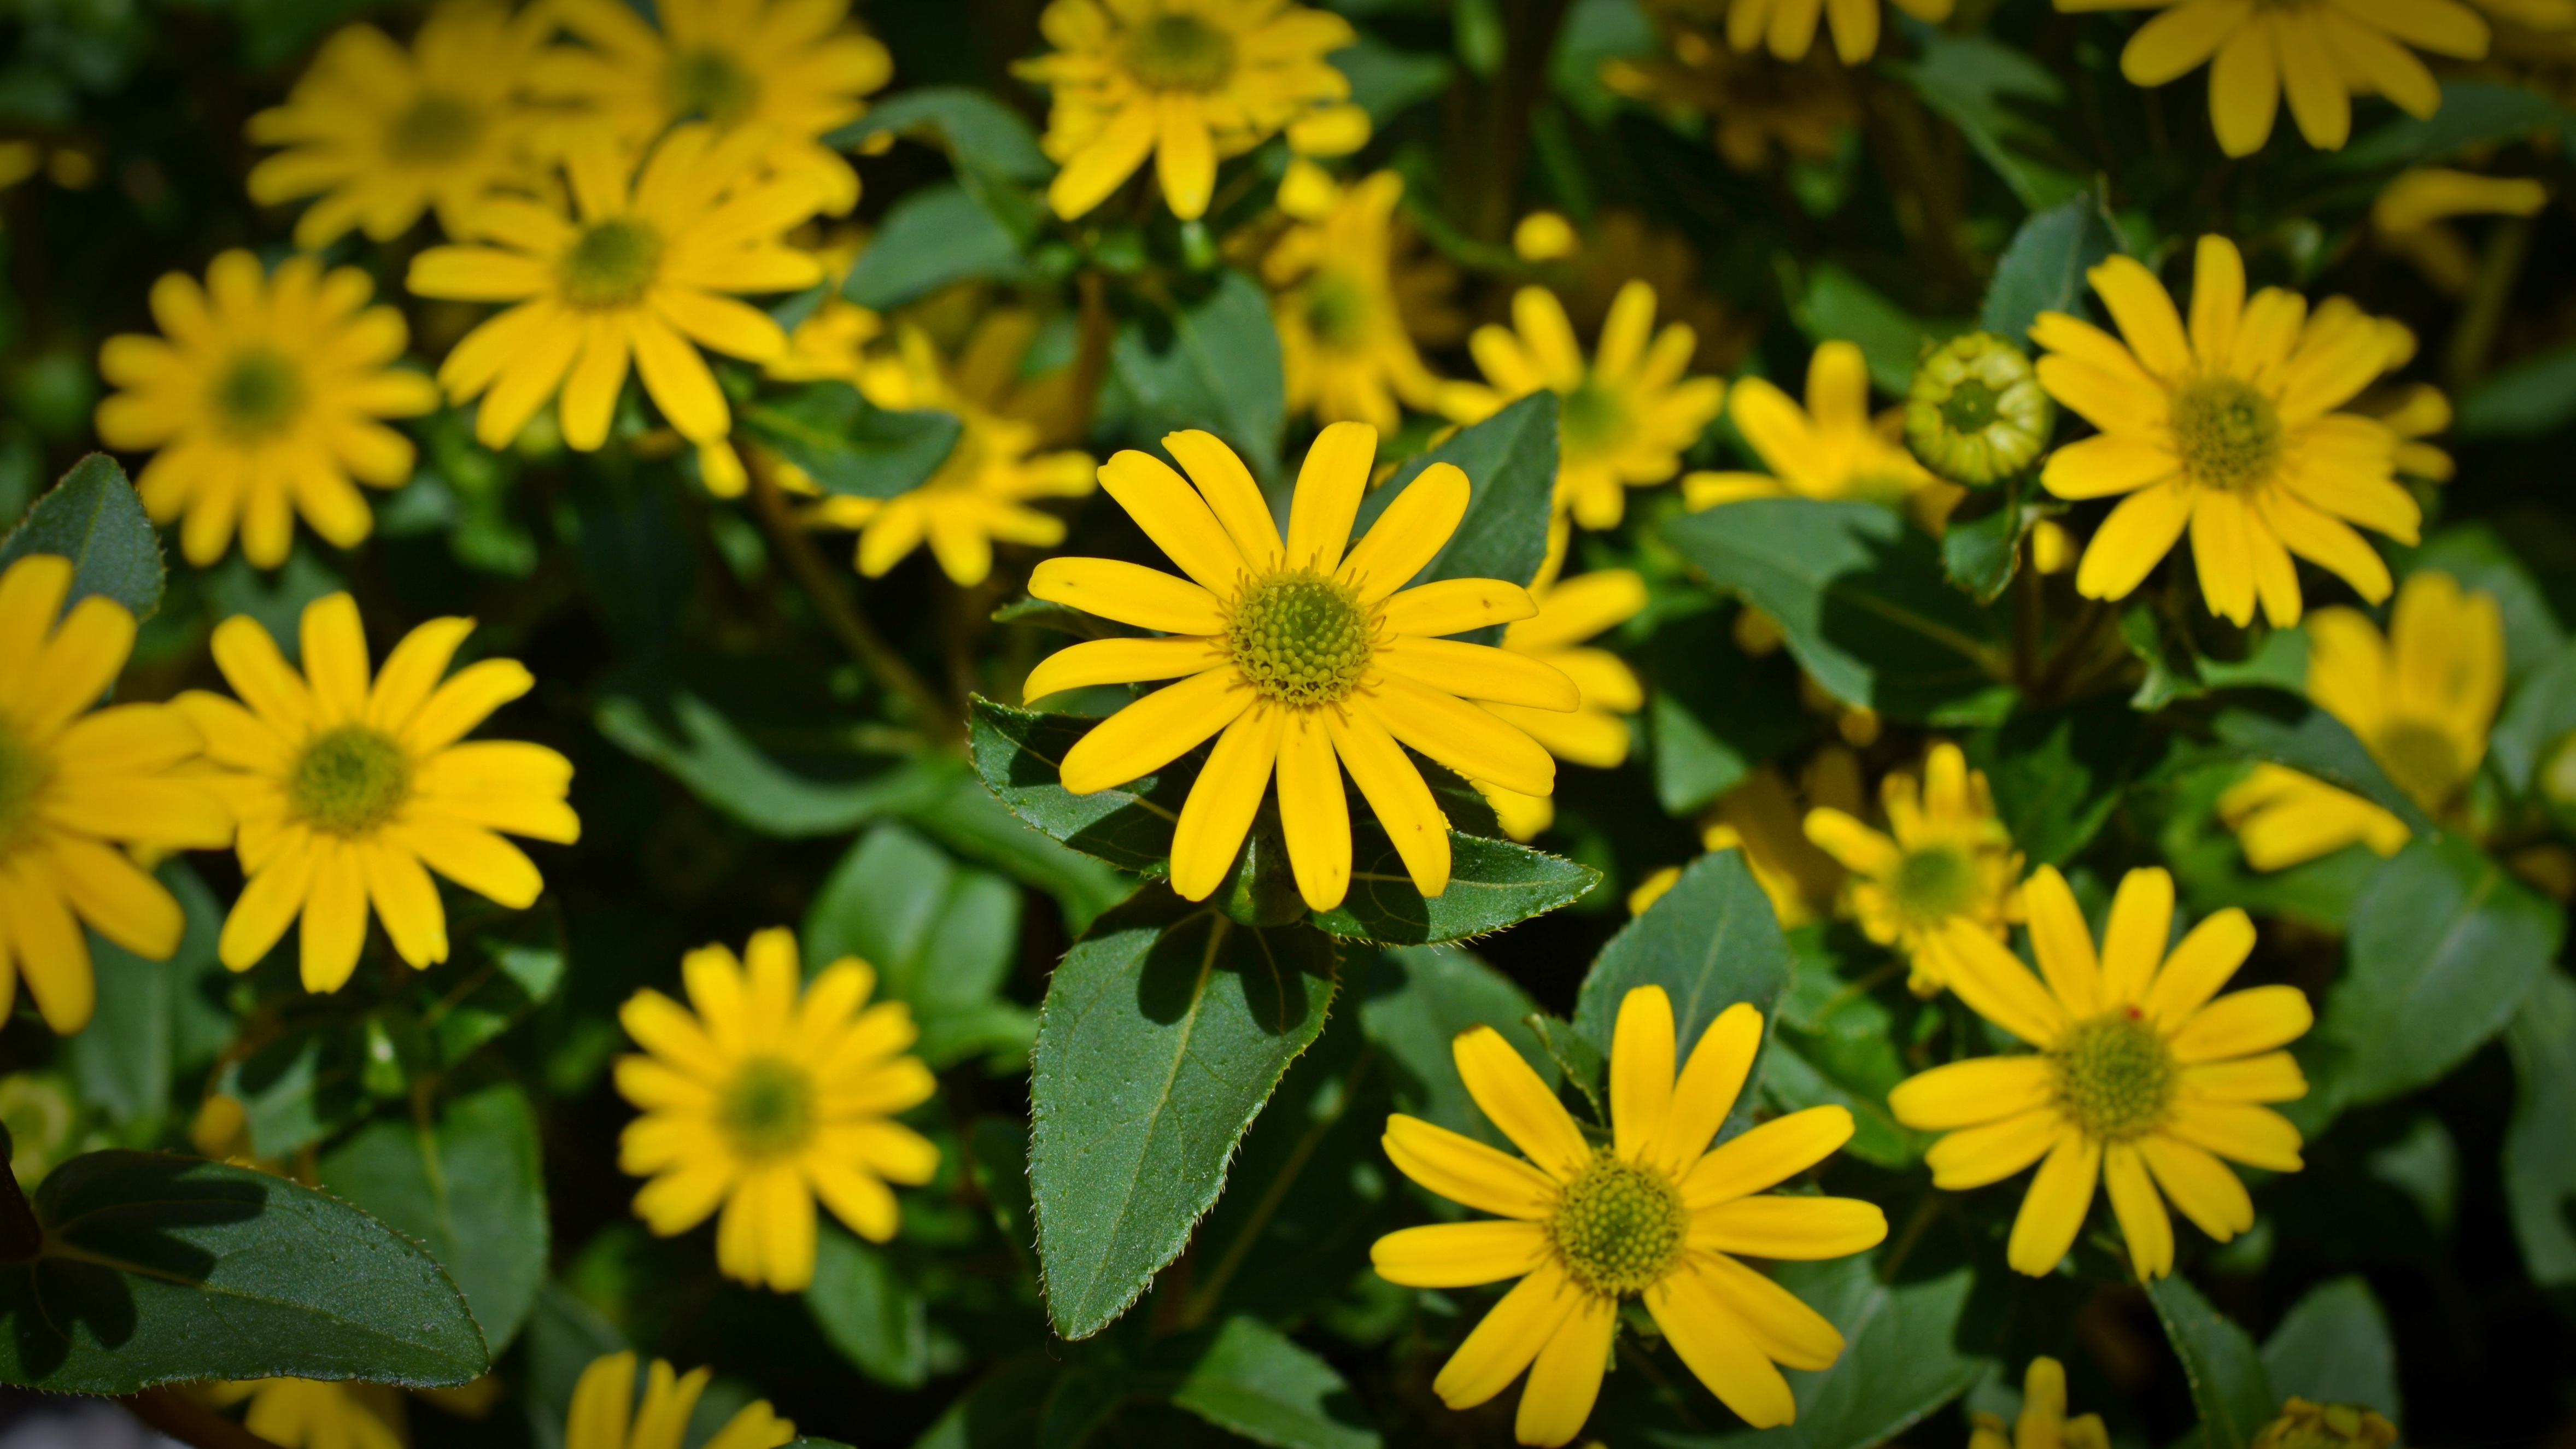
nature, blossom, plant, flower, petal, bloom, spring, herb, botany, yellow, garden, flora, wildflower, macro photography, flowering plant, daisy family, oxeye daisy, annual plant, land plant, marguerite daisy